Peter Quill (Marvel Cinematic Universe)

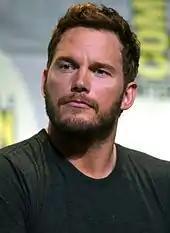
Pratt at the 2016 San Diego Comic-Con

In a 2014 review for the first "Guardians of the Galaxy", Scott Foundas of "Variety" said, "James Gunn's presumptive franchise-starter is overlong, overstuffed, and sometimes too eager to please, but the cheeky comic tone keeps things buoyant—as does Chris Pratt's winning performance".